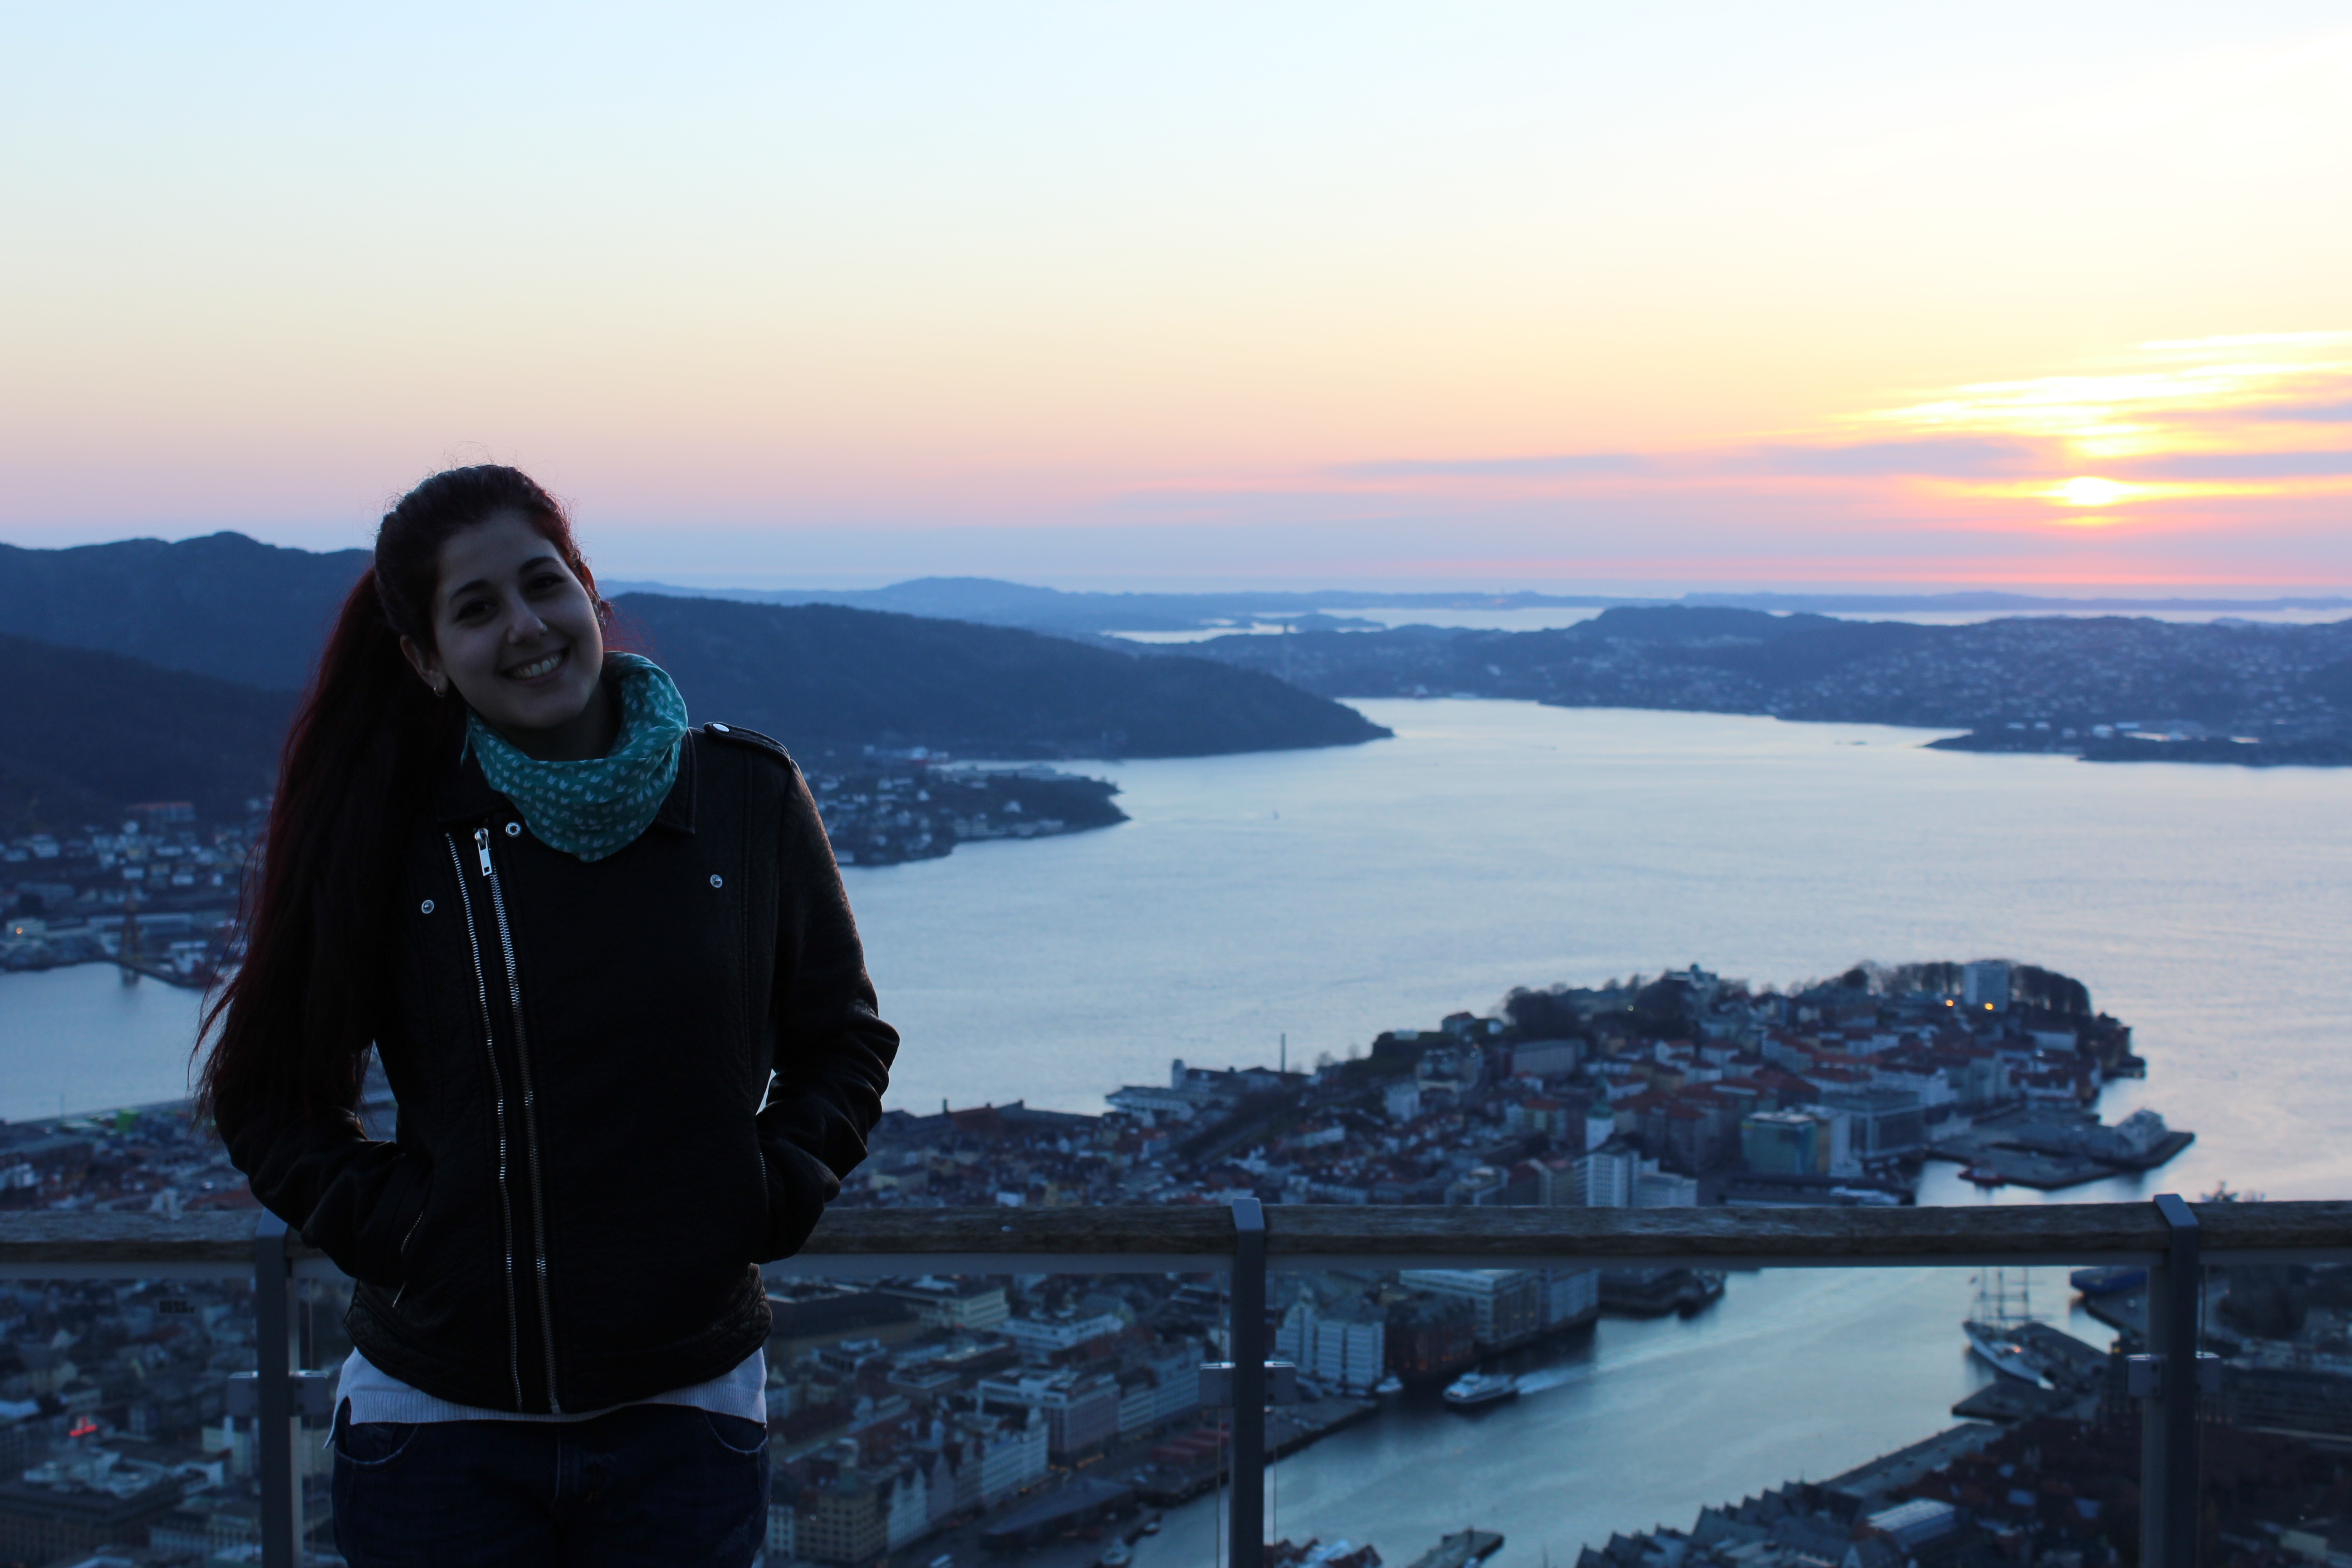
sea, coast, ocean, horizon, mountain, snow, winter, sunrise, sunset, morning, lake, dawn, vacation, dusk, ice, evening, reflection, weather, bay, arctic, season, summit